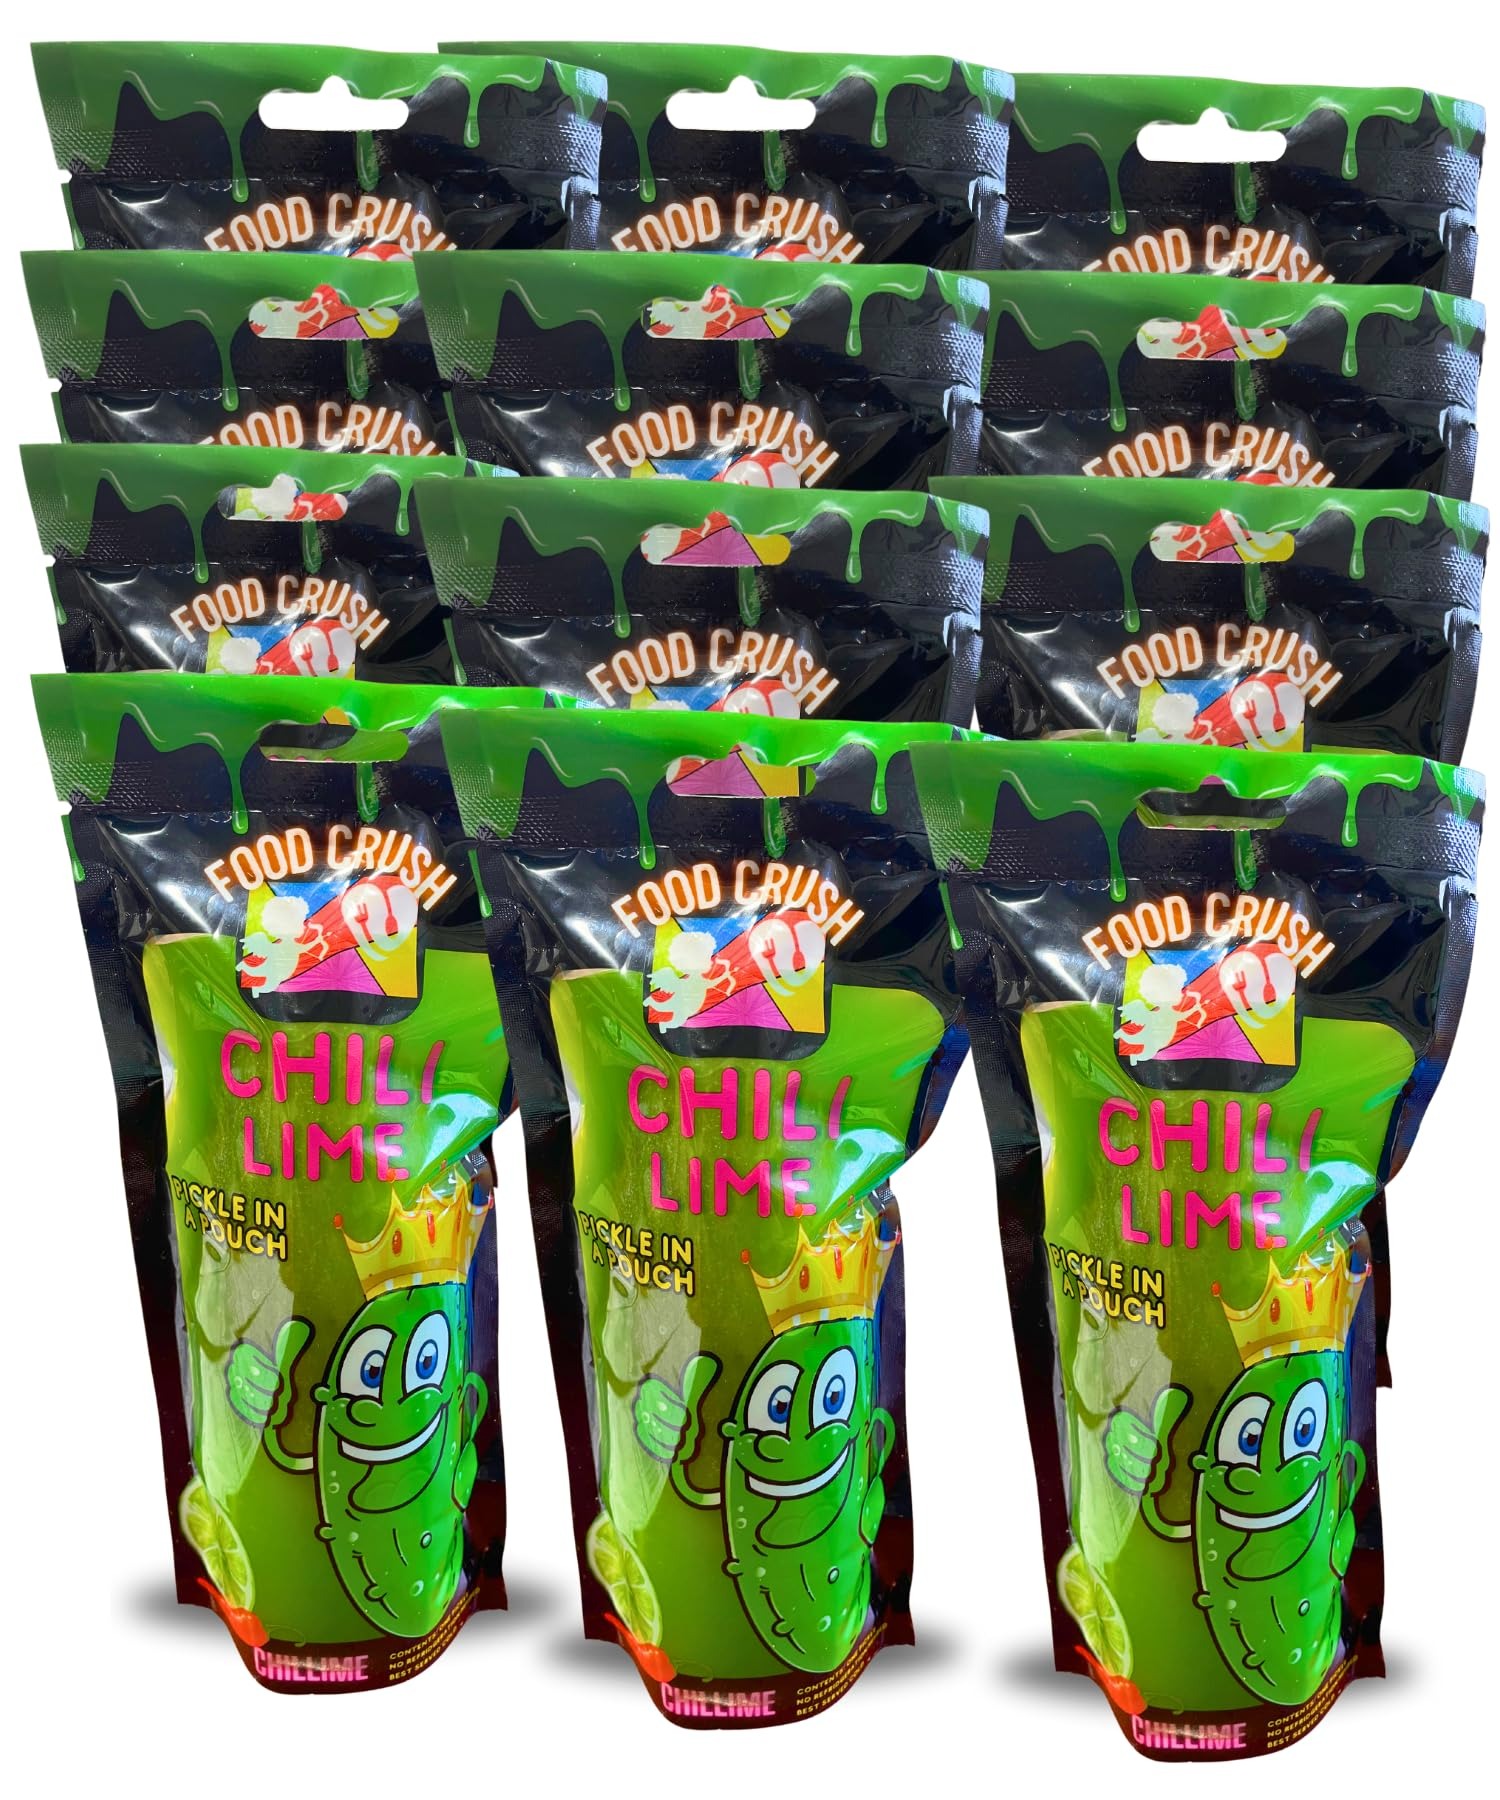
Item Name: Chili Lime Pickle Bulk Wholesale 12 Pack-Chillime Pickles In A Pouch-Spicy Sour Lime Flavored Pickles Snacks. The Tiktok Trend Item by Food Crush
Bullet Point: Chili Lime Pickle Bulk Wholesale 12 Pack-Chillime Pickles In A Pouch-Spicy Sour Lime Flavored Pickles Snacks. The Tiktok Trend Item by Food Crush
Product Description: Chili Lime Pickle Bulk Wholesale 12 Pack-Chillime Pickles In A Pouch-Spicy Sour Lime Flavored Pickles Snacks. The Tiktok Trend Item by Food Crush
Value: 1.0
Unit: Count

Price: 94.98